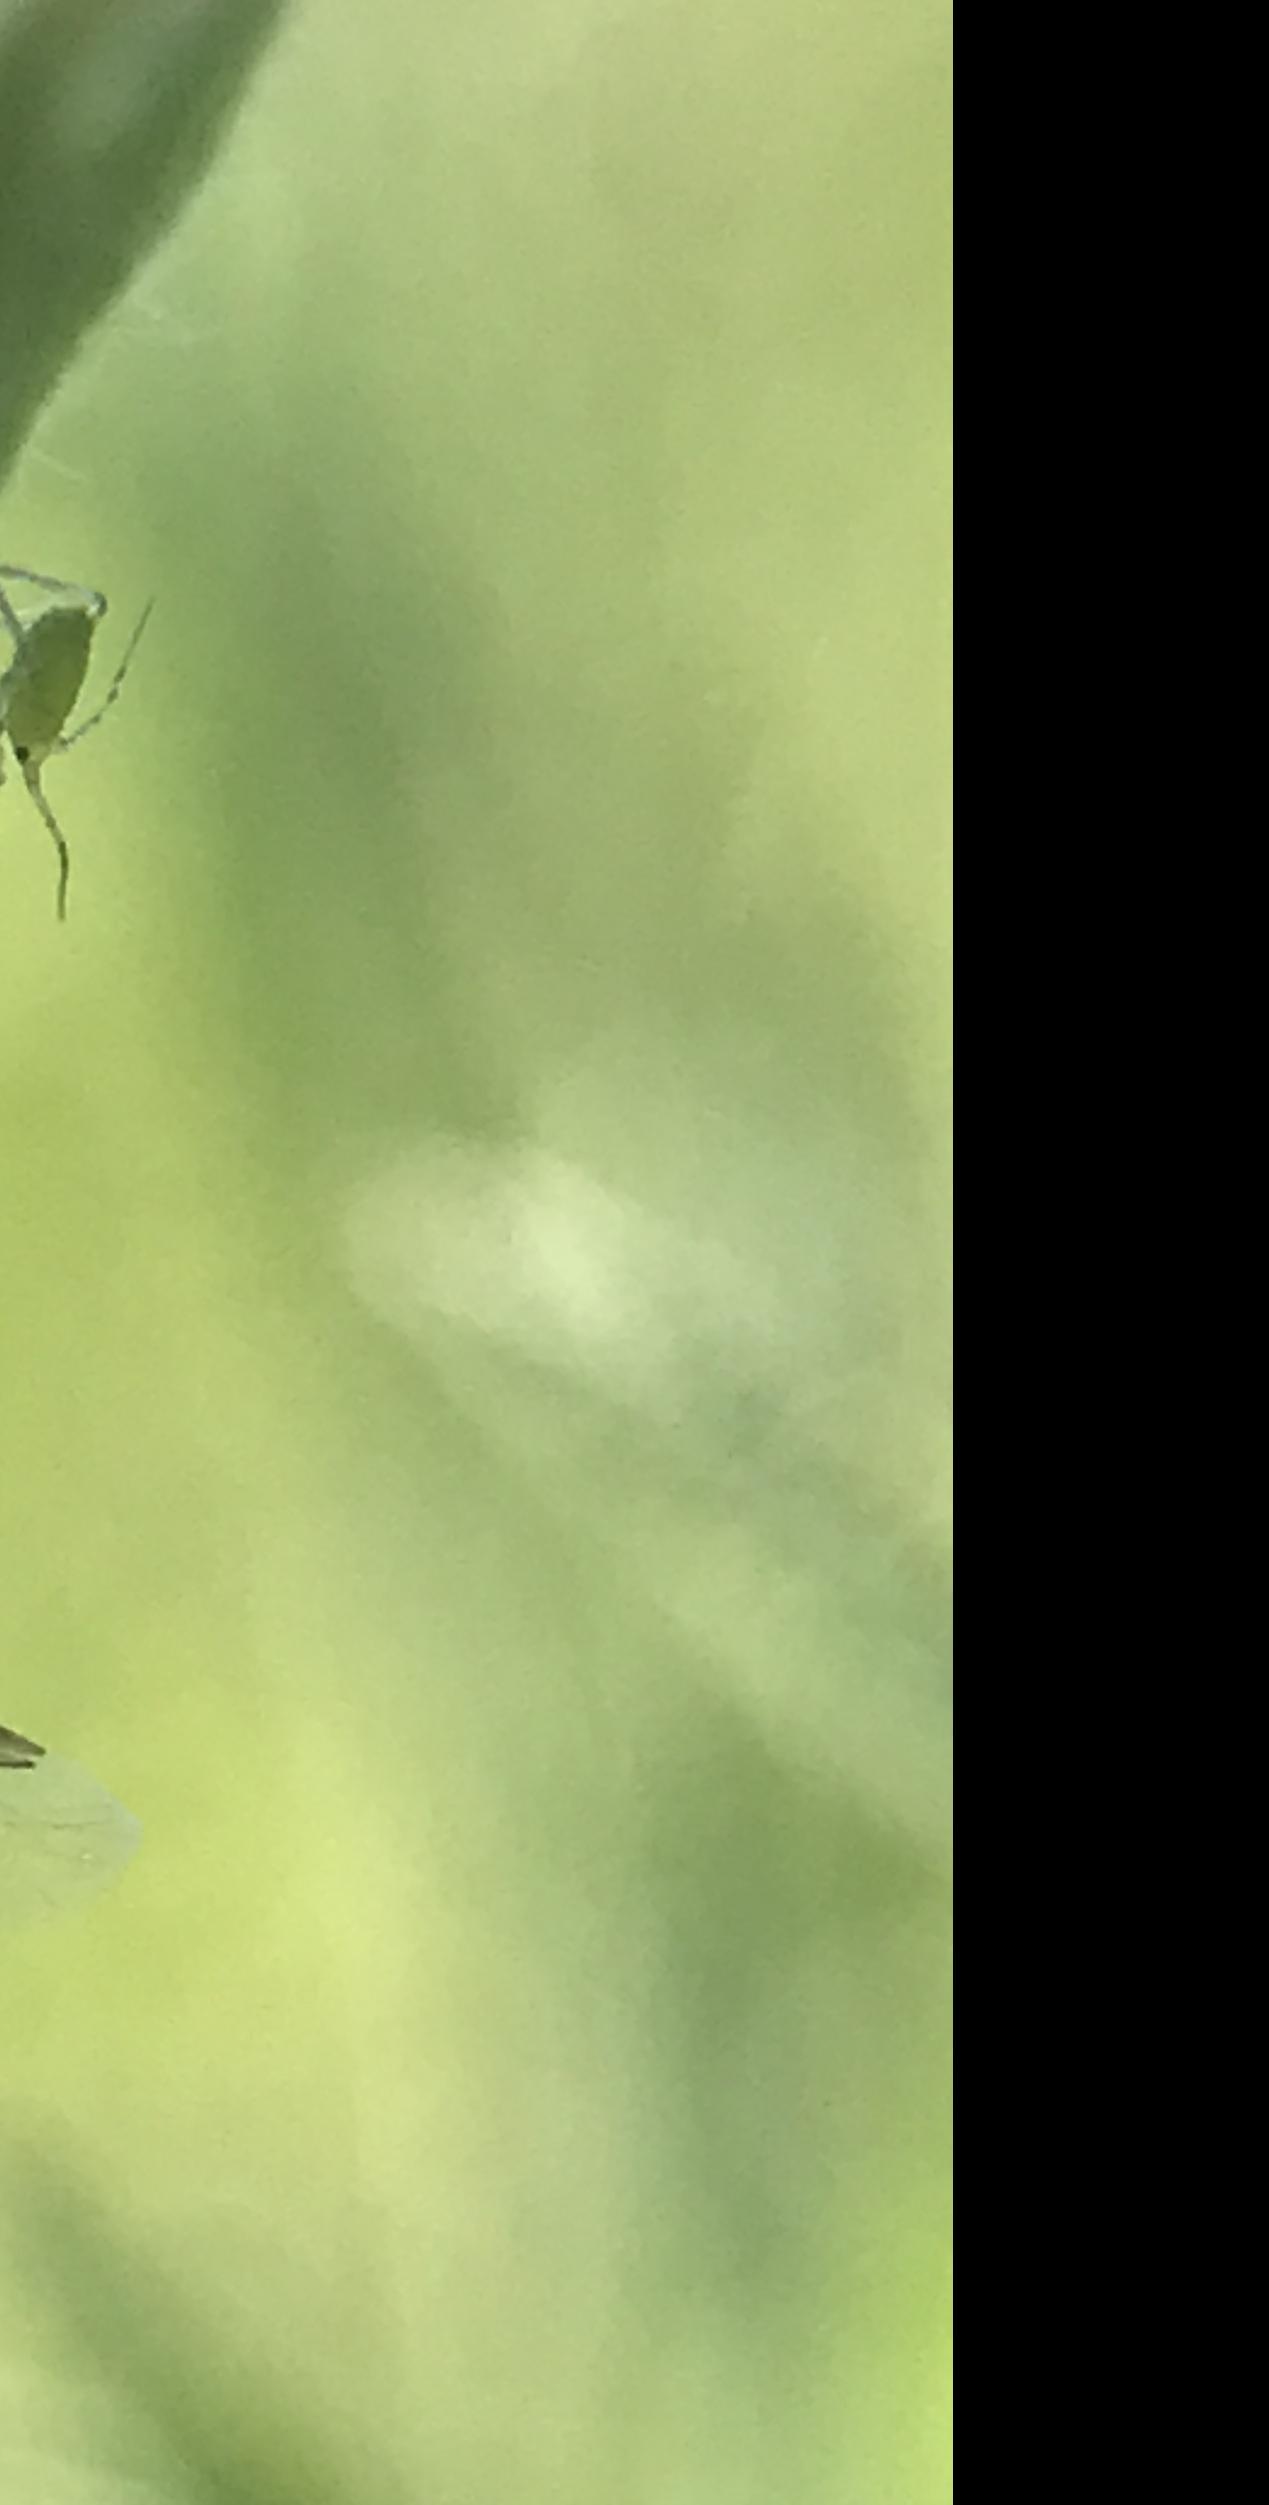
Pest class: pea_aphid